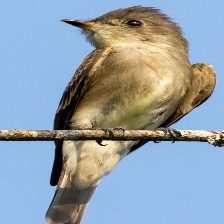
Species: GREATER PEWEE
Scientific name: CONTOPUS PERTINAX